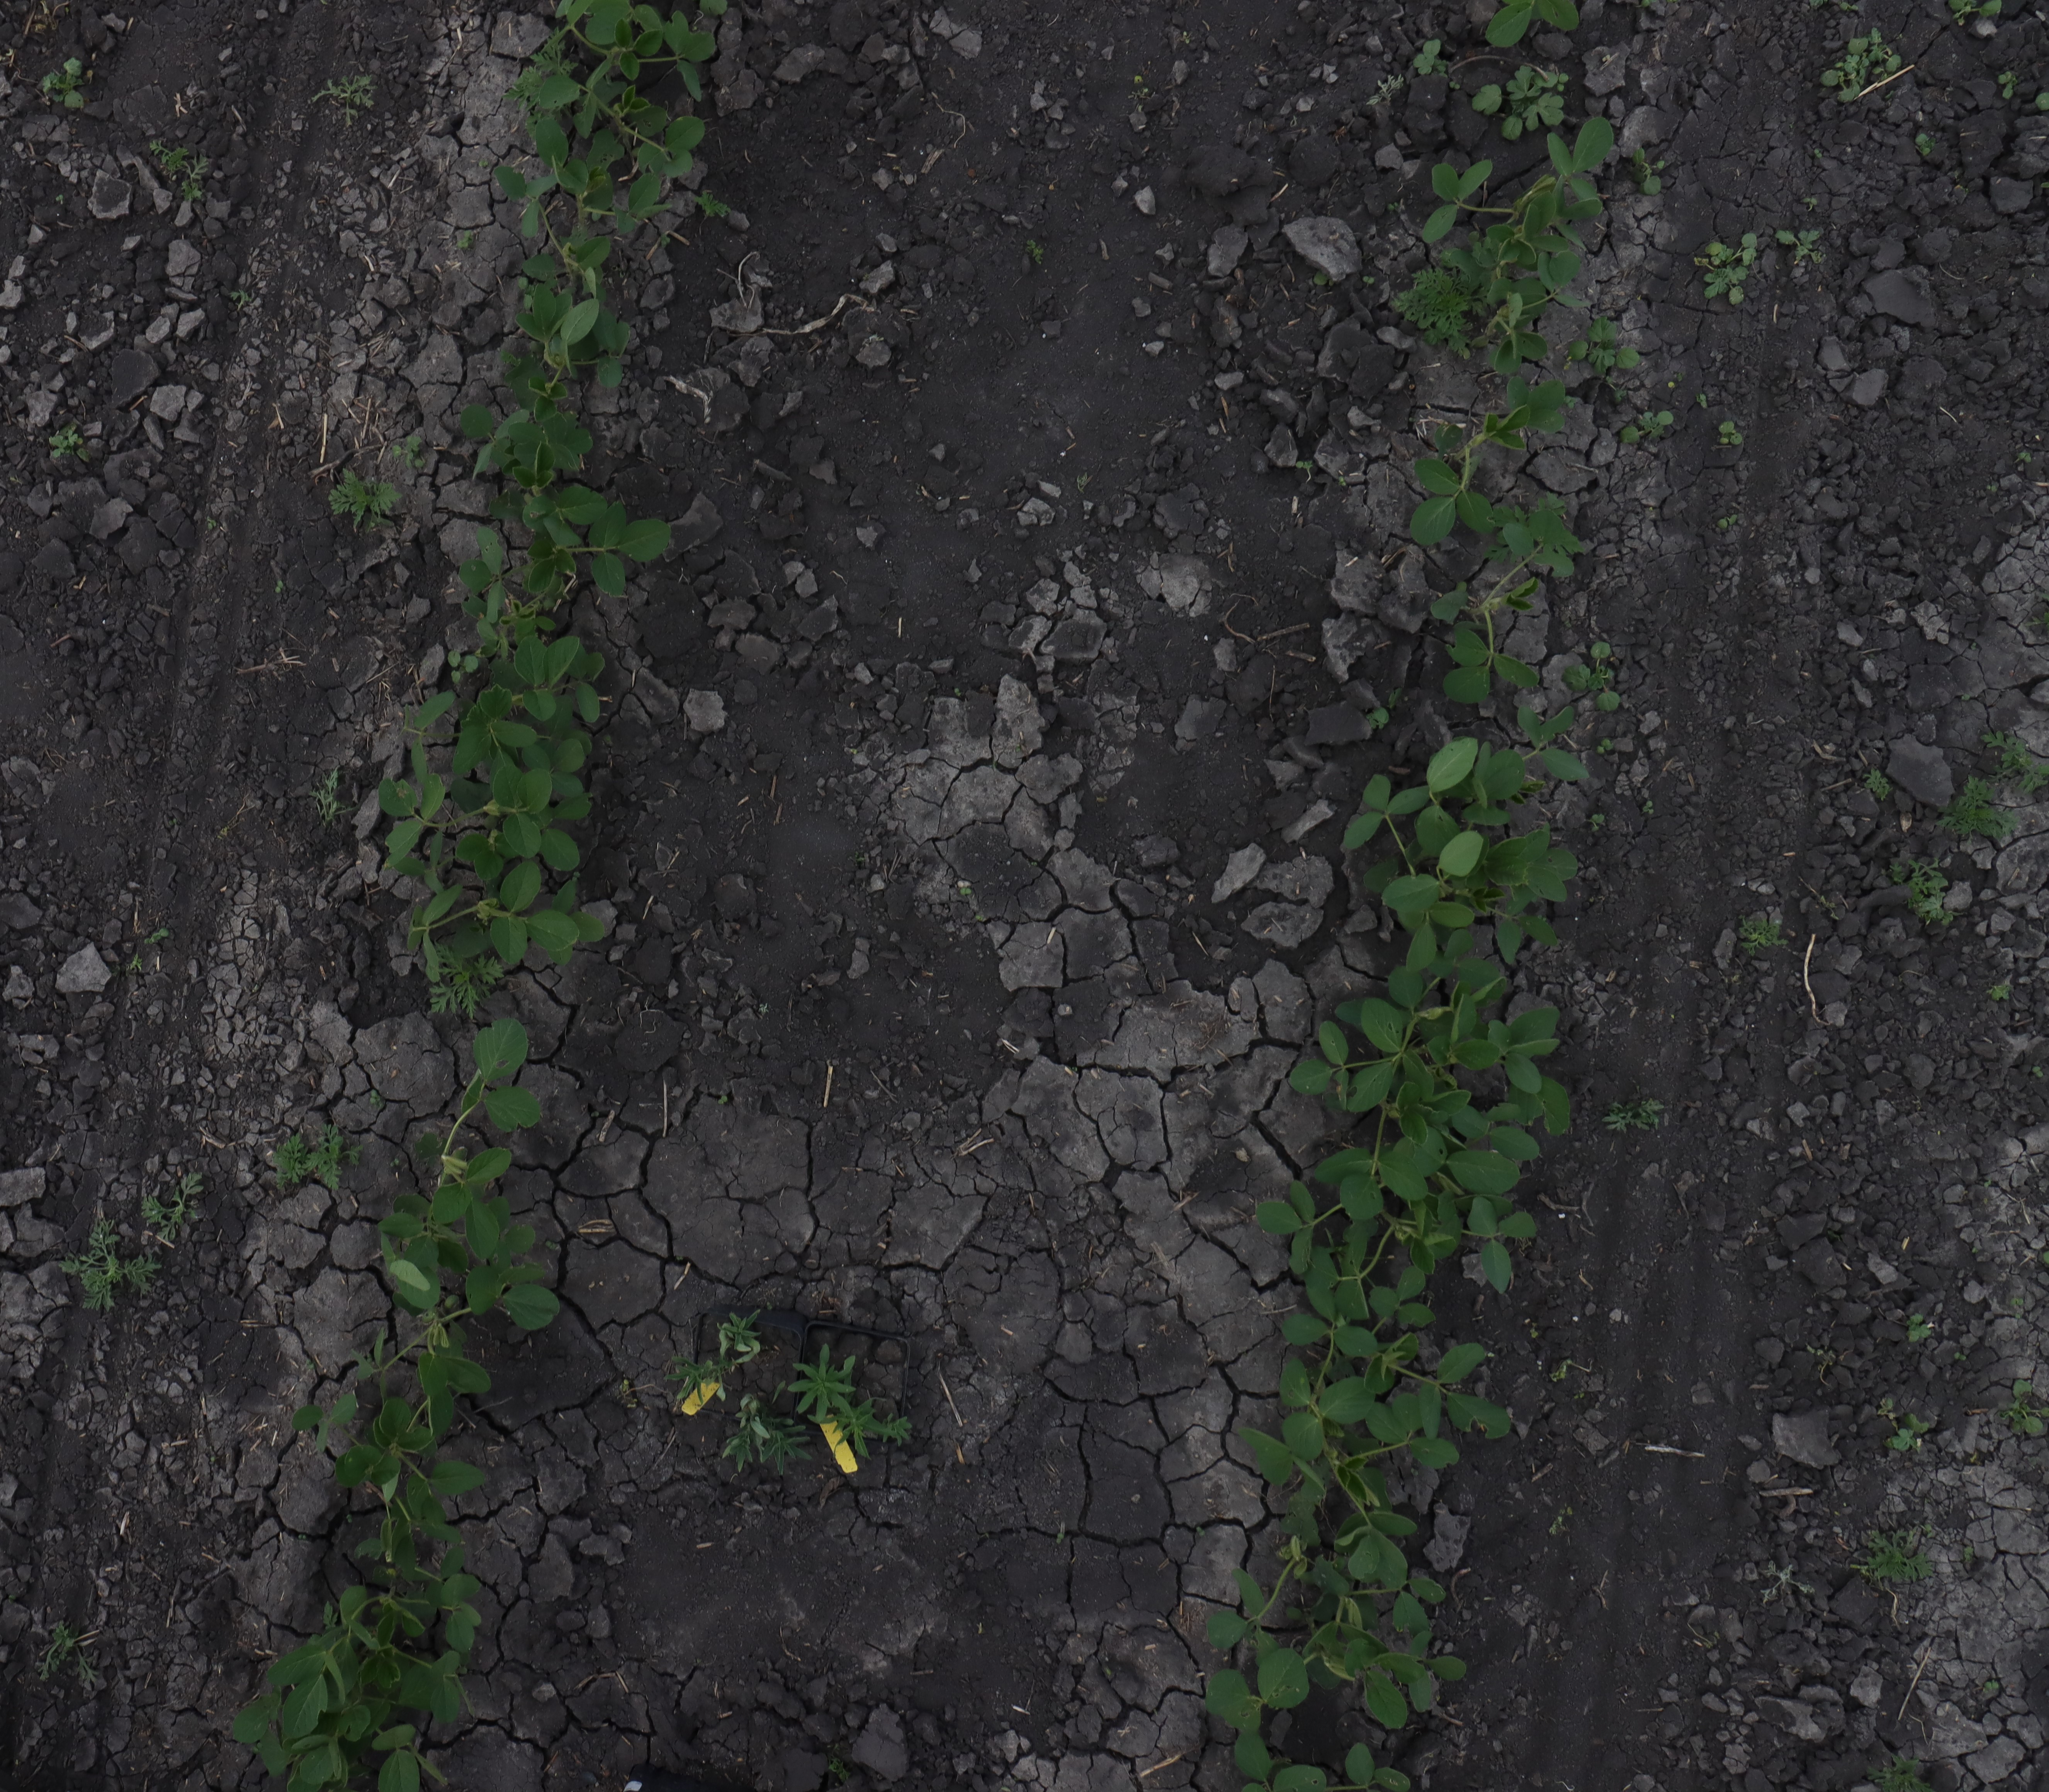
Crop: Soybean
Objects: Ragweed, Soybean, Soybean, Soybean, Ragweed, Ragweed, Ragweed, Soybean, Soybean, Soybean, Ragweed, Soybean, Soybean, Soybean, Soybean, Soybean, Kochia, Kochia, Kochia, Soybean, Soybean, Ragweed, Ragweed, Ragweed, Ragweed, Soybean, Soybean, Soybean, Ragweed, Soybean, Soybean, Soybean, Soybean, Soybean, Ragweed, Ragweed, Ragweed, Ragweed